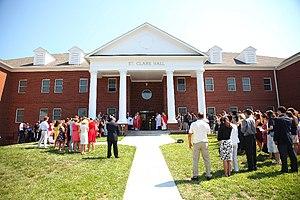
Le Christendom College est un collège universitaire privé américain situé à Front Royal en Virginie dans la vallée de Shenandoah. Il est mentionné dans The Newman Guide to Choosing a Catholic College. L'établissement n'accepte pas de subsides de l'État fédéral, excepté pour le Yellow Ribbon GI Bill.